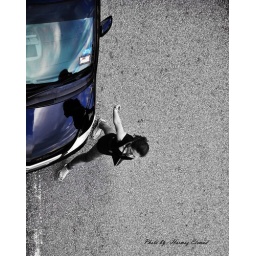
When earth and sky join walking (shadow in the sky!)